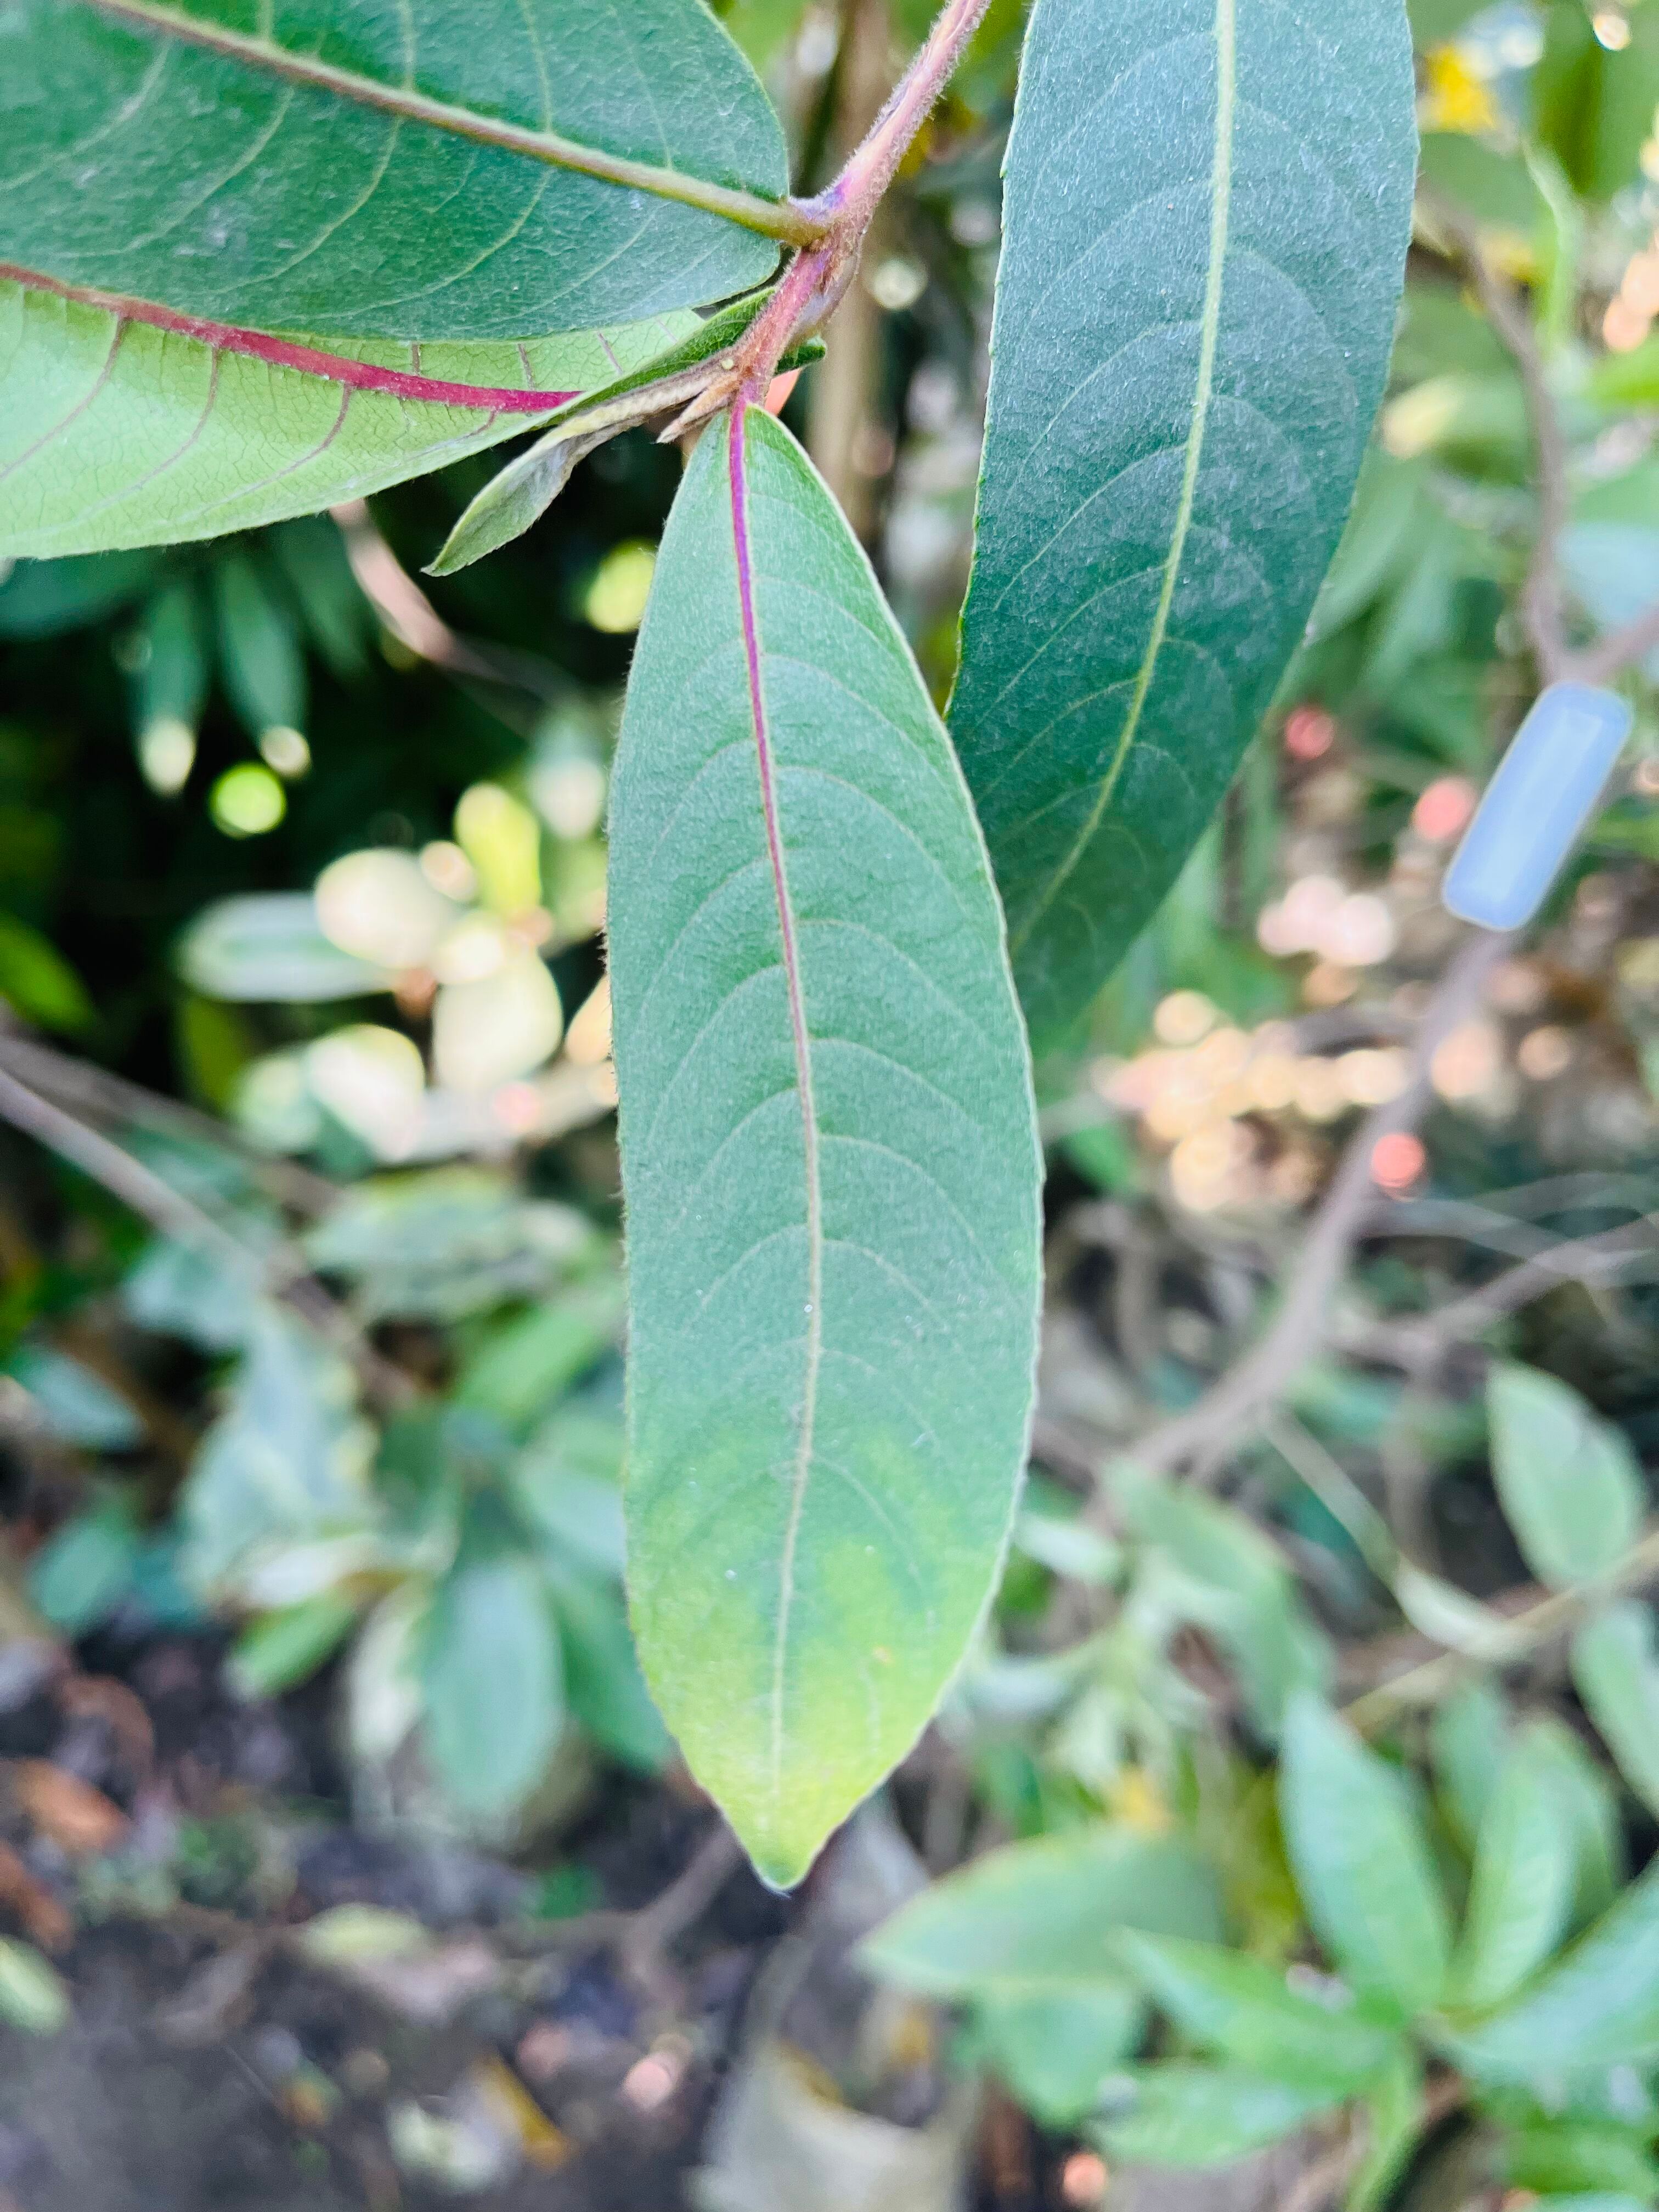
Plant species: terminalia-arjuna